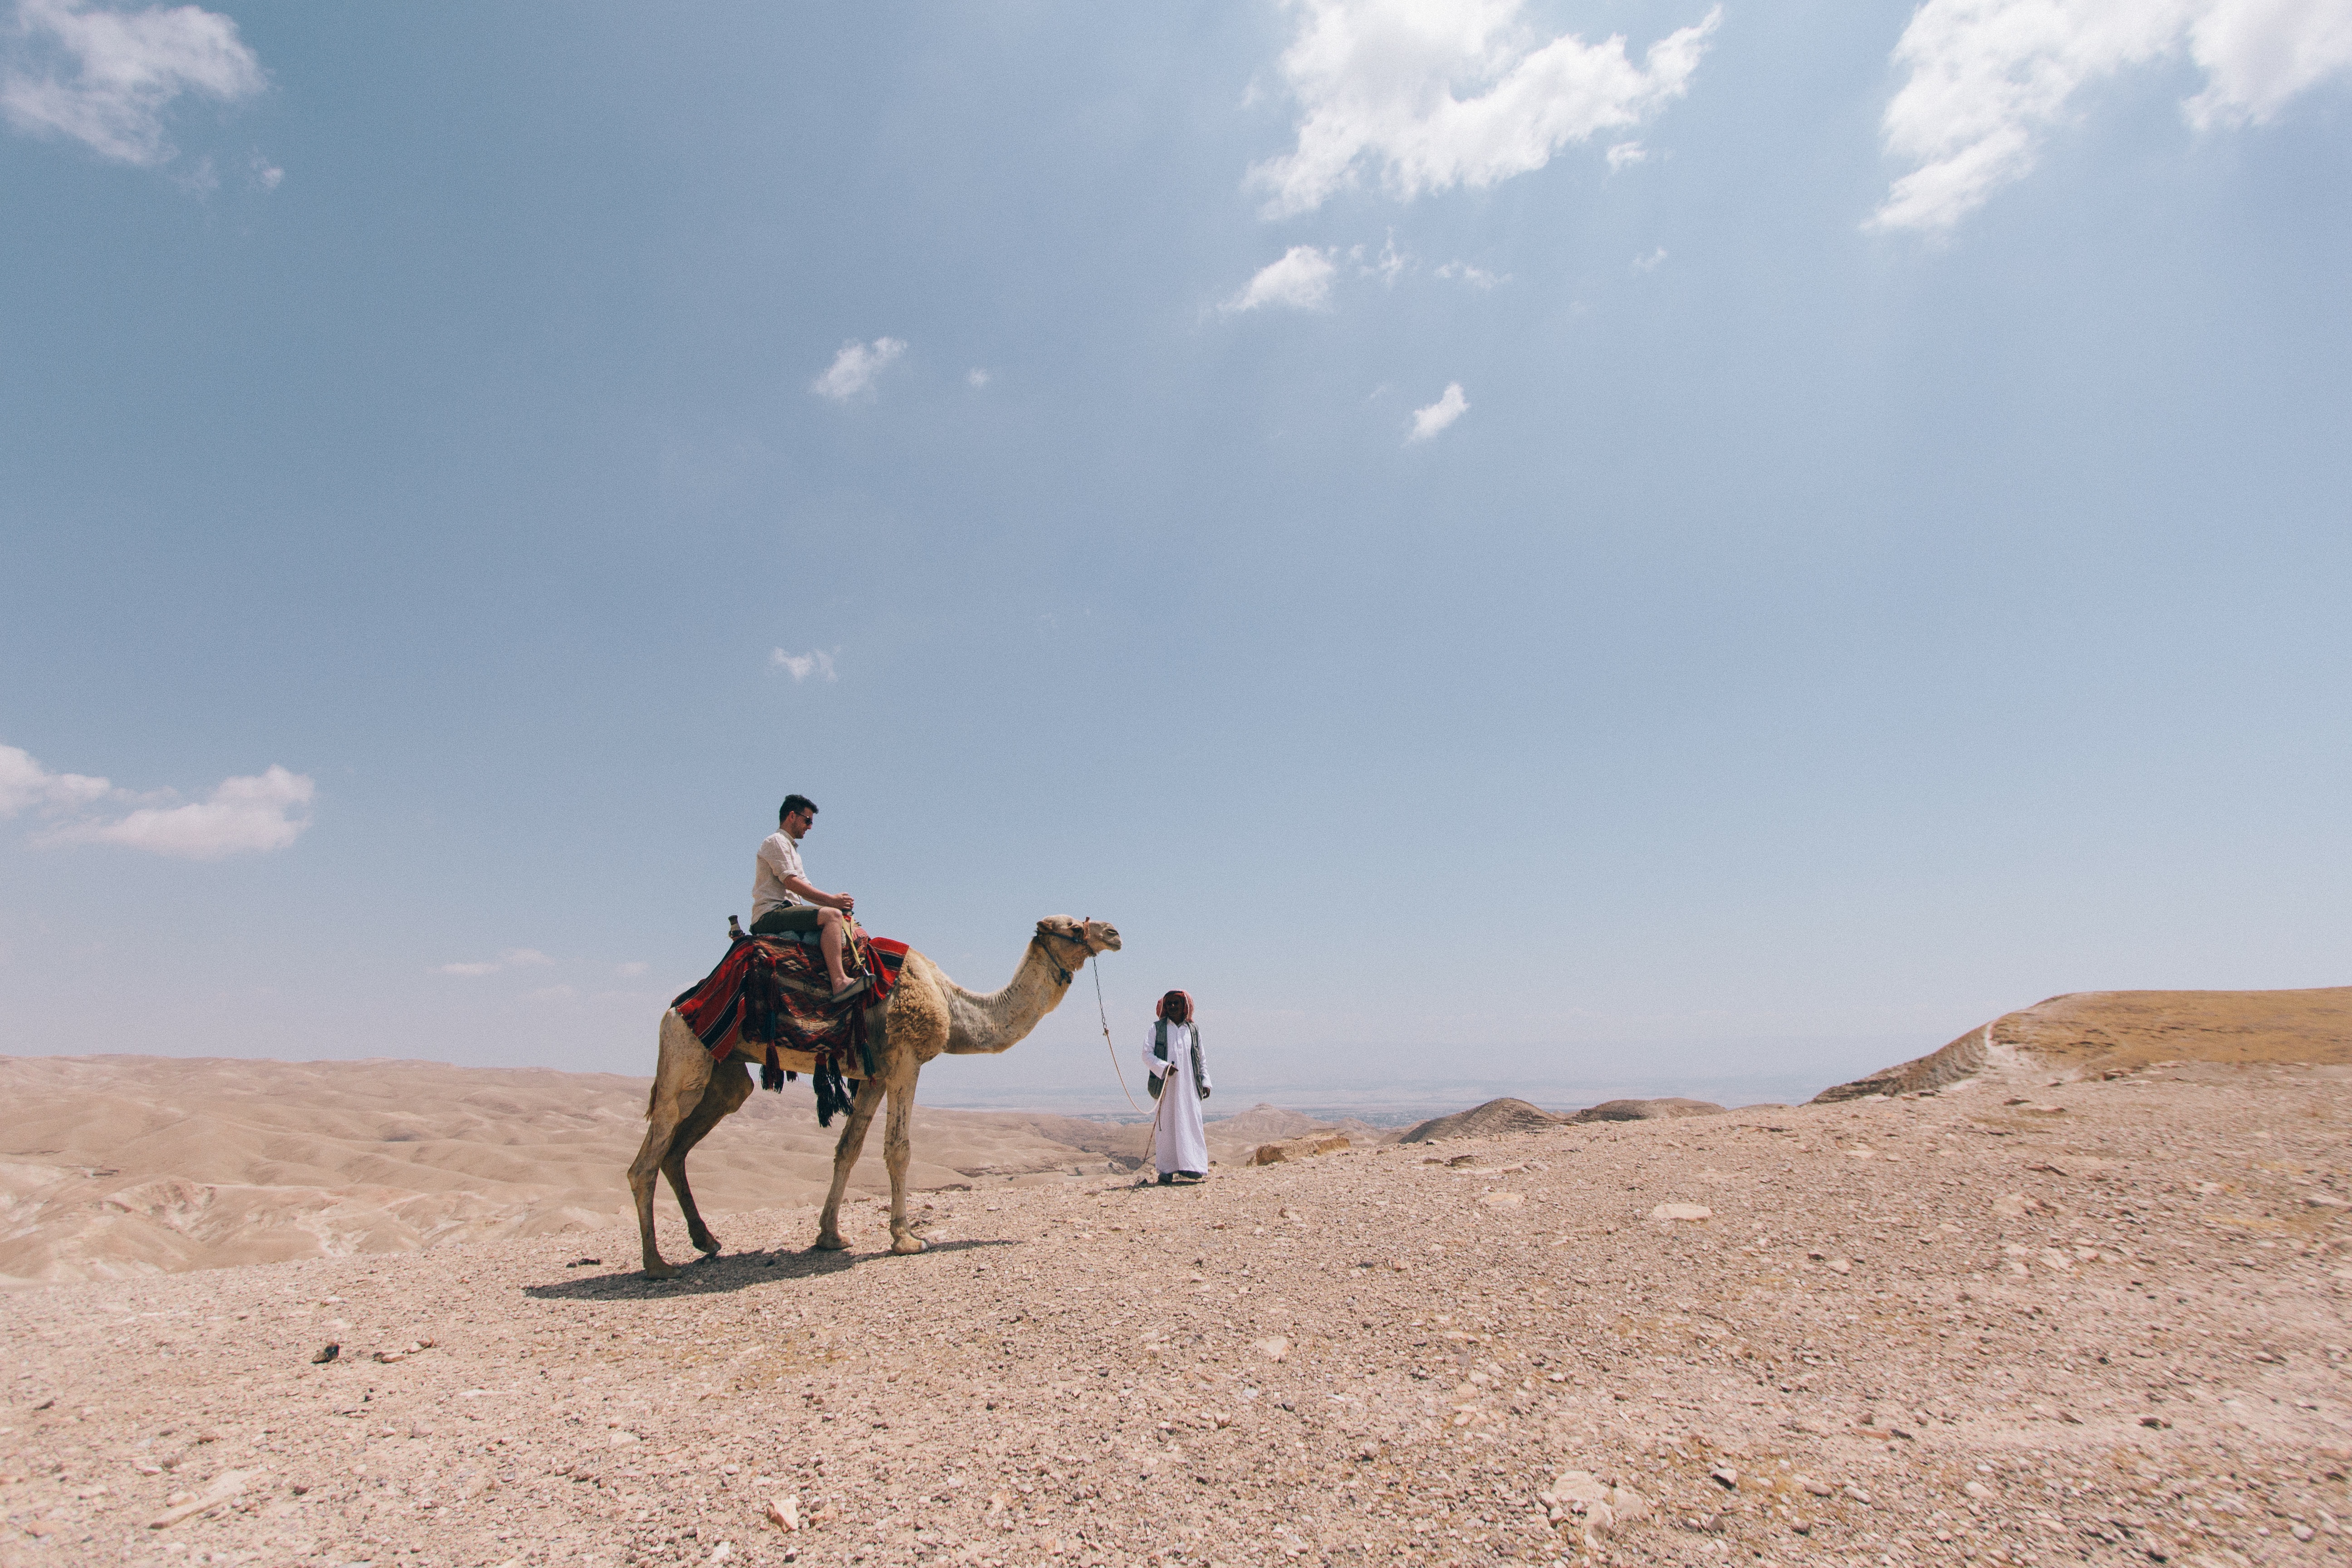
landscape, sand, desert, animal, male, camel, turban, plateau, sahara, wadi, steppe, landform, erg, natural environment, geographical feature, aeolian landform, camel like mammal